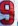
Number: 9